JonasCon

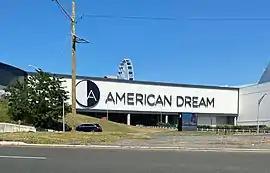
Entrance to American Dream from Route 120 in East Rutherford, New Jersey.

The convention is themed around the 20th anniversary of the Jonas Brothers as a band. All activities and performances aim to celebrate the 20 years since the group formation. The event took place at the American Dream Way shopping mall, located in East Rutherford, New Jersey, the band's home state, and was chosen as a nod to the band's early days performing at malls.